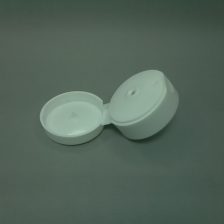
Color: white/transparent
Cap type: flip-top cap